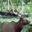
Label: deer